Oreostylidium

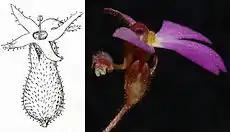
Comparison of the floral structure of "Oreostylidium subulatum" (left, diagram) and "Stylidium turbinatum" (right). "O. subulatum" has an insensitive, erect column whereas members of the genus "Stylidium", like this "S. turbinatum", possesses a sensitive, elongated column that aids the plant in cross-pollination.

The flower corolla consists of solitary actinomorphic, white flowers with five petals that most resemble the flowers of "Forstera" and "Phyllachne" (both also in Stylidiaceae). Like all "Stylidium" species, "O. subulatum" also possesses a column, which is the fused stamens and stigma. But unlike "Stylidium" species, it is insensitive or non-mobile and does not move in response to physical stimuli. It has been suggested that "Oreostylidium" be merged into the genus "Stylidium", but the morphological characteristics of the two genera are dissimilar. Researchers have suggested that the floral form "O. subulatum" had developed by an extreme example of paedomorphosis or reduction. This process may have begun as a result of "O. subulatum"'s isolation on the islands of New Zealand. Researchers believe that this species has its origins in Australia and was established in New Zealand by a very small population and perhaps from a single seed. Faced with survival in a new environment and possessing a flower designed for specific Australian pollinators, the species underwent rapid changes to its morphology. The hypothesis presented in these studies suggests this is how "O. subulatum" evolved from a common ancestry lineage with "Stylidium graminifolium" into the pollinator-generalist it is today. There is also a shift from the "Stylidium"-like flower designed for cross-pollination to obligate autogamous pollination. This allowed the plant to perform sexual reproduction in its morphologically immature state because the complicated "Stylidium"-like flowers were not required for pollination.